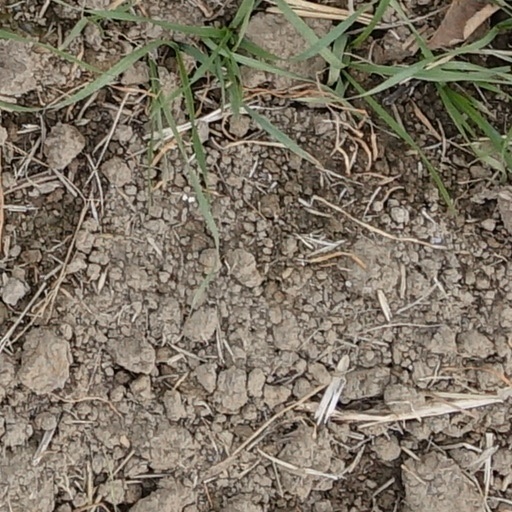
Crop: wheat